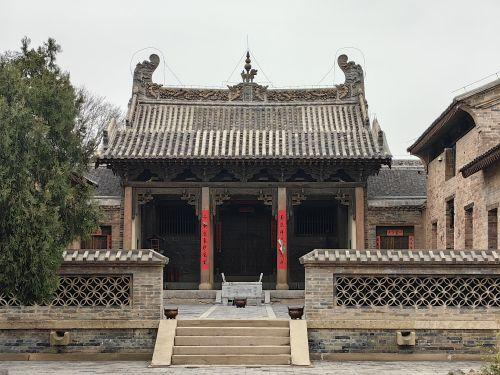
地标名称：中漳伏羲庙
所在城市：长治市·长子县